János Damjanich

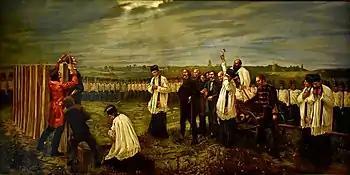
Execution of the Martyrs of Arad. Work by János Thorma.

Damjanich is a controversial historical figure. Hungarians consider Damjanich a national hero who led the Hungarian revolutionary army against the Habsburg Monarchy, while Serbs consider him a national traitor, who despite the fact that he was ethnic Serb by origin, fought on the Hungarian side against his own people, i.e. against the Vojvodinian Serb army that was on the side of the Habsburgs during the revolution. Therefore, the Serbs gave him a nickname ""ljuta guja, srpski izdajica"" ("furious snake, Serbian traitor"). The following quote is accredited to him, "Serbs shouldn't exist; I won't be still until the last Serb on this earth is dead and once that is done, I shall kill myself." Other sources say that Damjanich was actually proud of his Serb origin.